Pinealoma

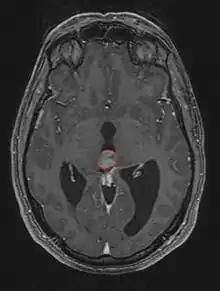
Pineocytoma

A pinealoma is a tumor of the pineal gland, a part of the brain that produces melatonin. If a pinealoma destroys the cells of the pineal gland in a child, it can cause precocious puberty.